A Room of One's Own

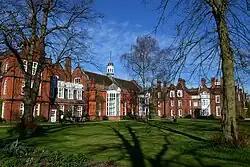
Newnham College, Cambridge

In one section Woolf invents a fictional character, Judith, Shakespeare's sister, to illustrate that a woman with Shakespeare's gifts would have been denied the opportunity to develop them. Like Woolf, who stayed at home while her brothers went off to school, Judith is trapped in the home: "She was as adventurous, as imaginative, as agog to see the world as he was. But she was not sent to school."